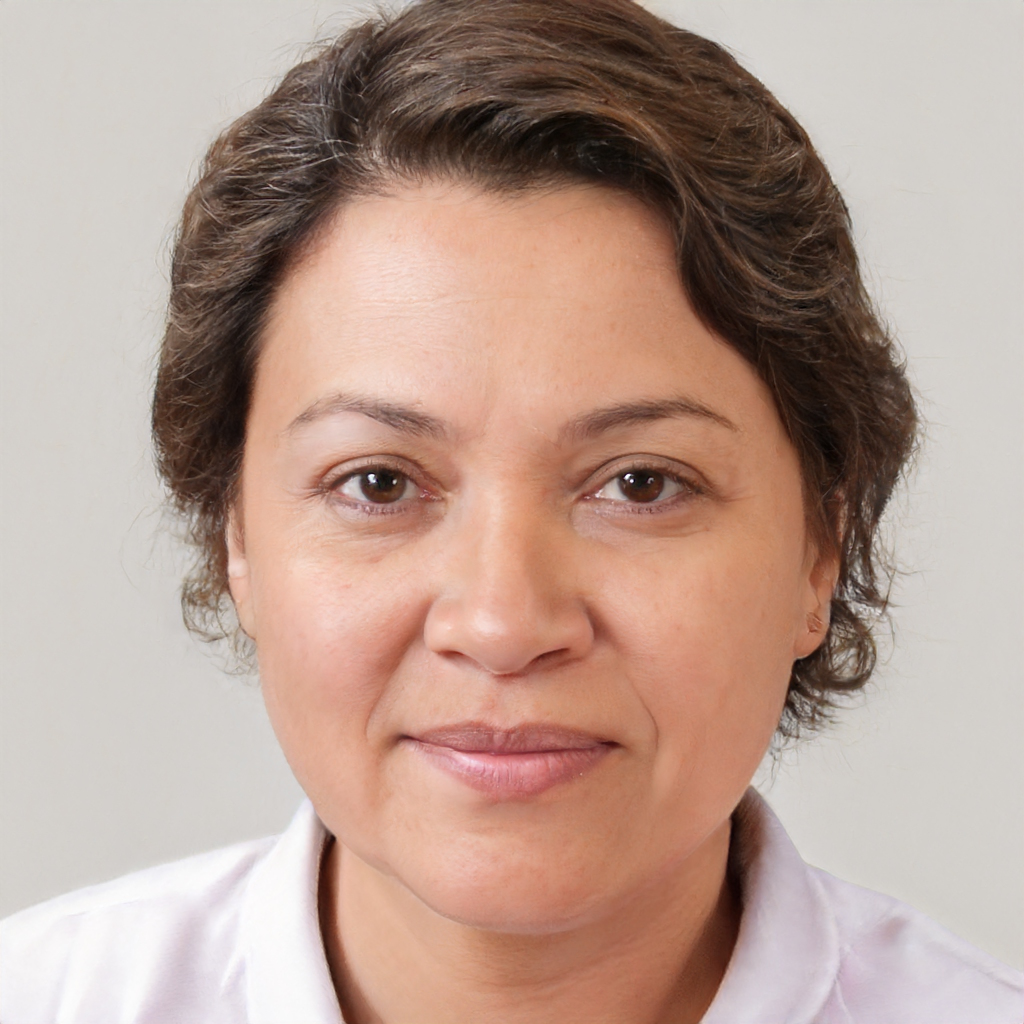
Gender: Female